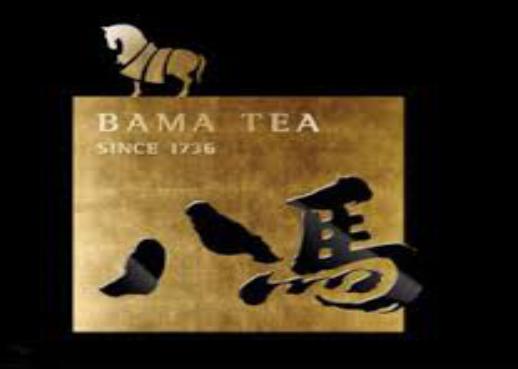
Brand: BaMa
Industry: Food